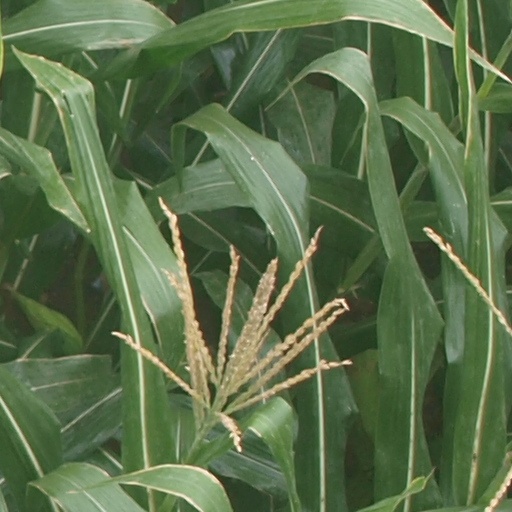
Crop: maize; corn